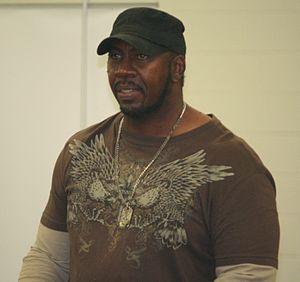
Stevie Ray en novembre 2015